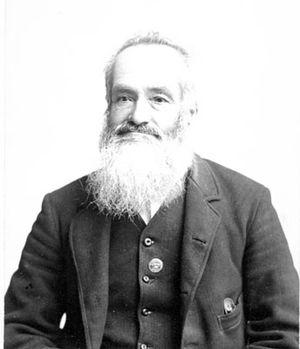
Sir William Muir, est un orientaliste écossais.